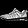
Label: Sneaker